List of birds of Hawaii

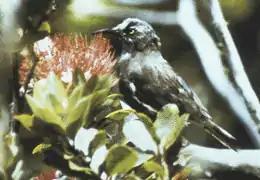
Kauaʻi ʻōʻō

The white-eyes are small passerine birds native to tropical and sub-tropical Africa, southern Asia and Australasia. The birds of this group are mostly of undistinguished appearance, their plumage above being generally some dull color like greenish-olive, but some species have a white or bright yellow throat, breast or lower parts, and several have buff flanks. But as indicated by their scientific name, derived from the Ancient Greek for girdle-eye, there is a conspicuous ring around the eyes of many species. They have rounded wings and strong legs. The size ranges up to 15 cm (6 inches) in length. All the species of white-eyes are sociable, forming large flocks which only separate on the approach of the breeding season. Though mainly insectivorous, they eat nectar and fruits of various kinds.